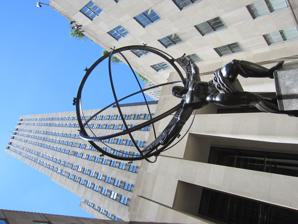
Country: United States of America
Year built: 1937
Statue of Atlas at Rockefeller Center in Manhattan, New York, U.S. 40°45′32.12″N 73°58′37.84″W / 40.7589222°N 73.9771778°W / 40.7589222; -73.9771778 Atlas Artist Lee Lawrie Year 1937 ( 1937 ) Type Bronze Dimensions 14 m (45 ft) Location New York City Atlas statue located at Rockefeller Center Atlas is a bronze statue in Rockefeller Center , within the International Building 's courtyard, in Midtown Manhattan in New York City . It is across Fifth Avenue from St. Patrick's Cathedral . The sculpture depicts the ancient Greek Titan Atlas holding the heavens on his shoulders. Atlas was created by the sculptor Lee Lawrie with the help of Rene Paul Chambellan and was installed in 1937. Atlas was cast at the Roman Bronze Works , a subsidiary of the General Bronze Corporation in Corona, Queens . The Roman Bronze Works had long been a sub-contractor to Louis C. Tiffany's Tiffany Studios which was then bought out by the General Bronze Corporation in 1928. Under the ownership of General Bronze, the Roman Bronze Works produced some of its finest bronze artwork from sculptors like Paul Manship , Rene Chambellan , and Lee Lawrie . The sculpture is in the Art Deco style of Rockefeller Center. The figure of Atlas in the sculpture is 15 feet (4.6 m) tall, while the entire statue is 45 feet (14 m) tall. It weighs 14,000 pounds (6,400 kg), and is the largest sculpture at Rockefeller Center. Atlas is depicted carrying the celestial vault on his shoulders. The north–south axis of the armillary sphere on his shoulders points towards the North Star 's position relative to New York City. The statue stands on one muscular leg atop a small stone pedestal, whose corner faces Fifth Avenue. In popular culture The piece has since been appropriated as a symbol of the Objectivist movement and has been associated with Ayn Rand 's novel Atlas Shrugged (1957). It has been featured in almost every episode of the television series 30 Rock , appearing in numerous establishing shots depicting the 30 Rockefeller Plaza building, where the series is set. Most Rainforest Cafe locations have a statue resembling this one in a waterfall with a fountain, with the words "Rescue the Rainforest" in green neon letters across the equator of the globe. Ridley Scott has cited the sculpture as the aesthetic inspiration for the character "Mother," on HBO Max 's Raised by Wolves . See also Atlas (architecture) Farnese Atlas References